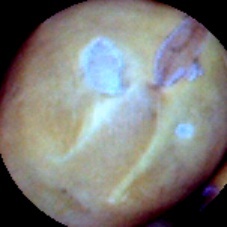
Label: Skin-damaged